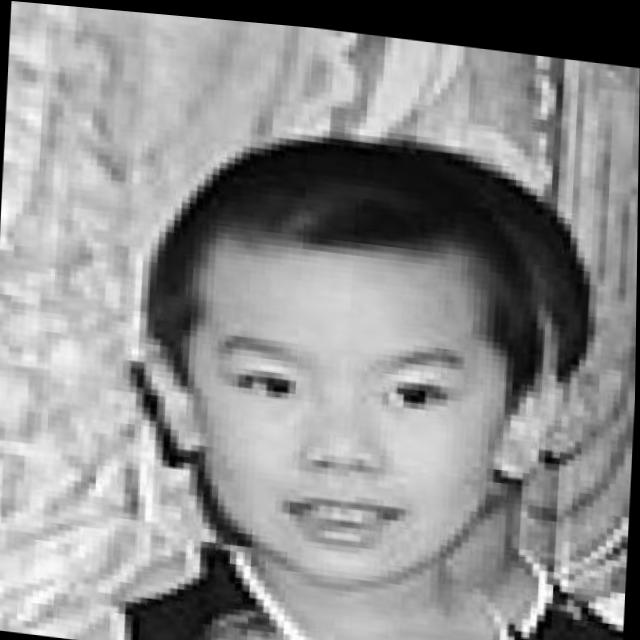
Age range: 0-12